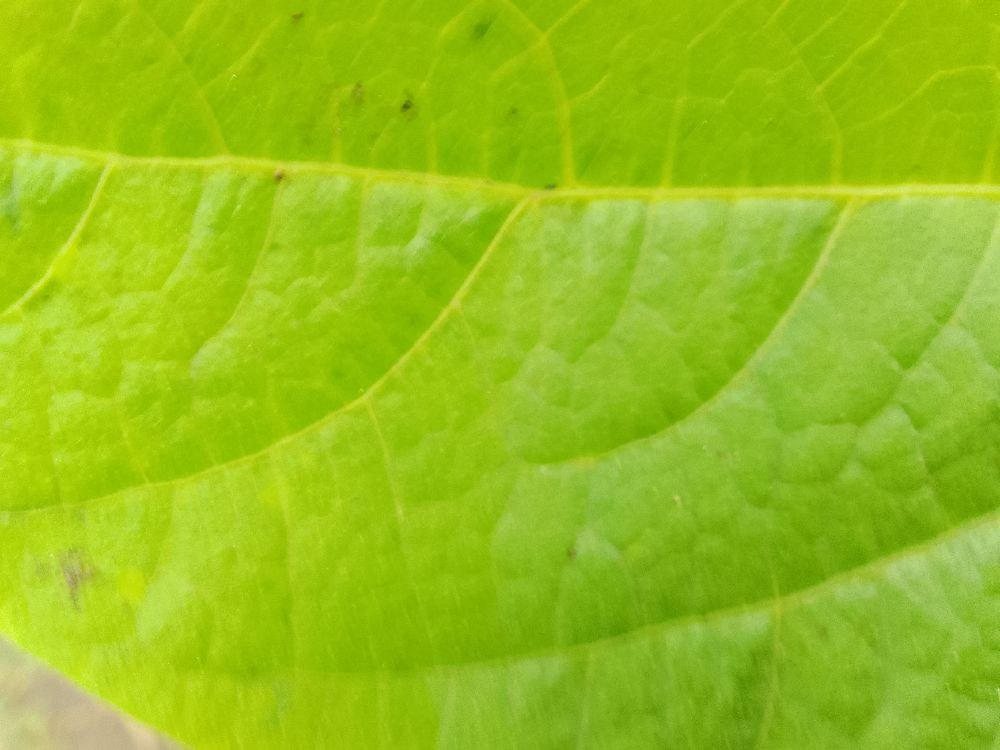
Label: healthy